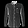
Label: Shirt